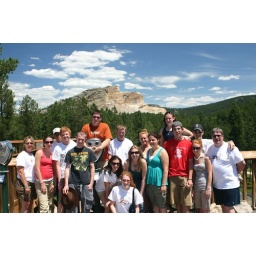
The Crazy Horse monument dwarfs Mount Rushmore in size. Eventually the entire mountain will be part of the statue.